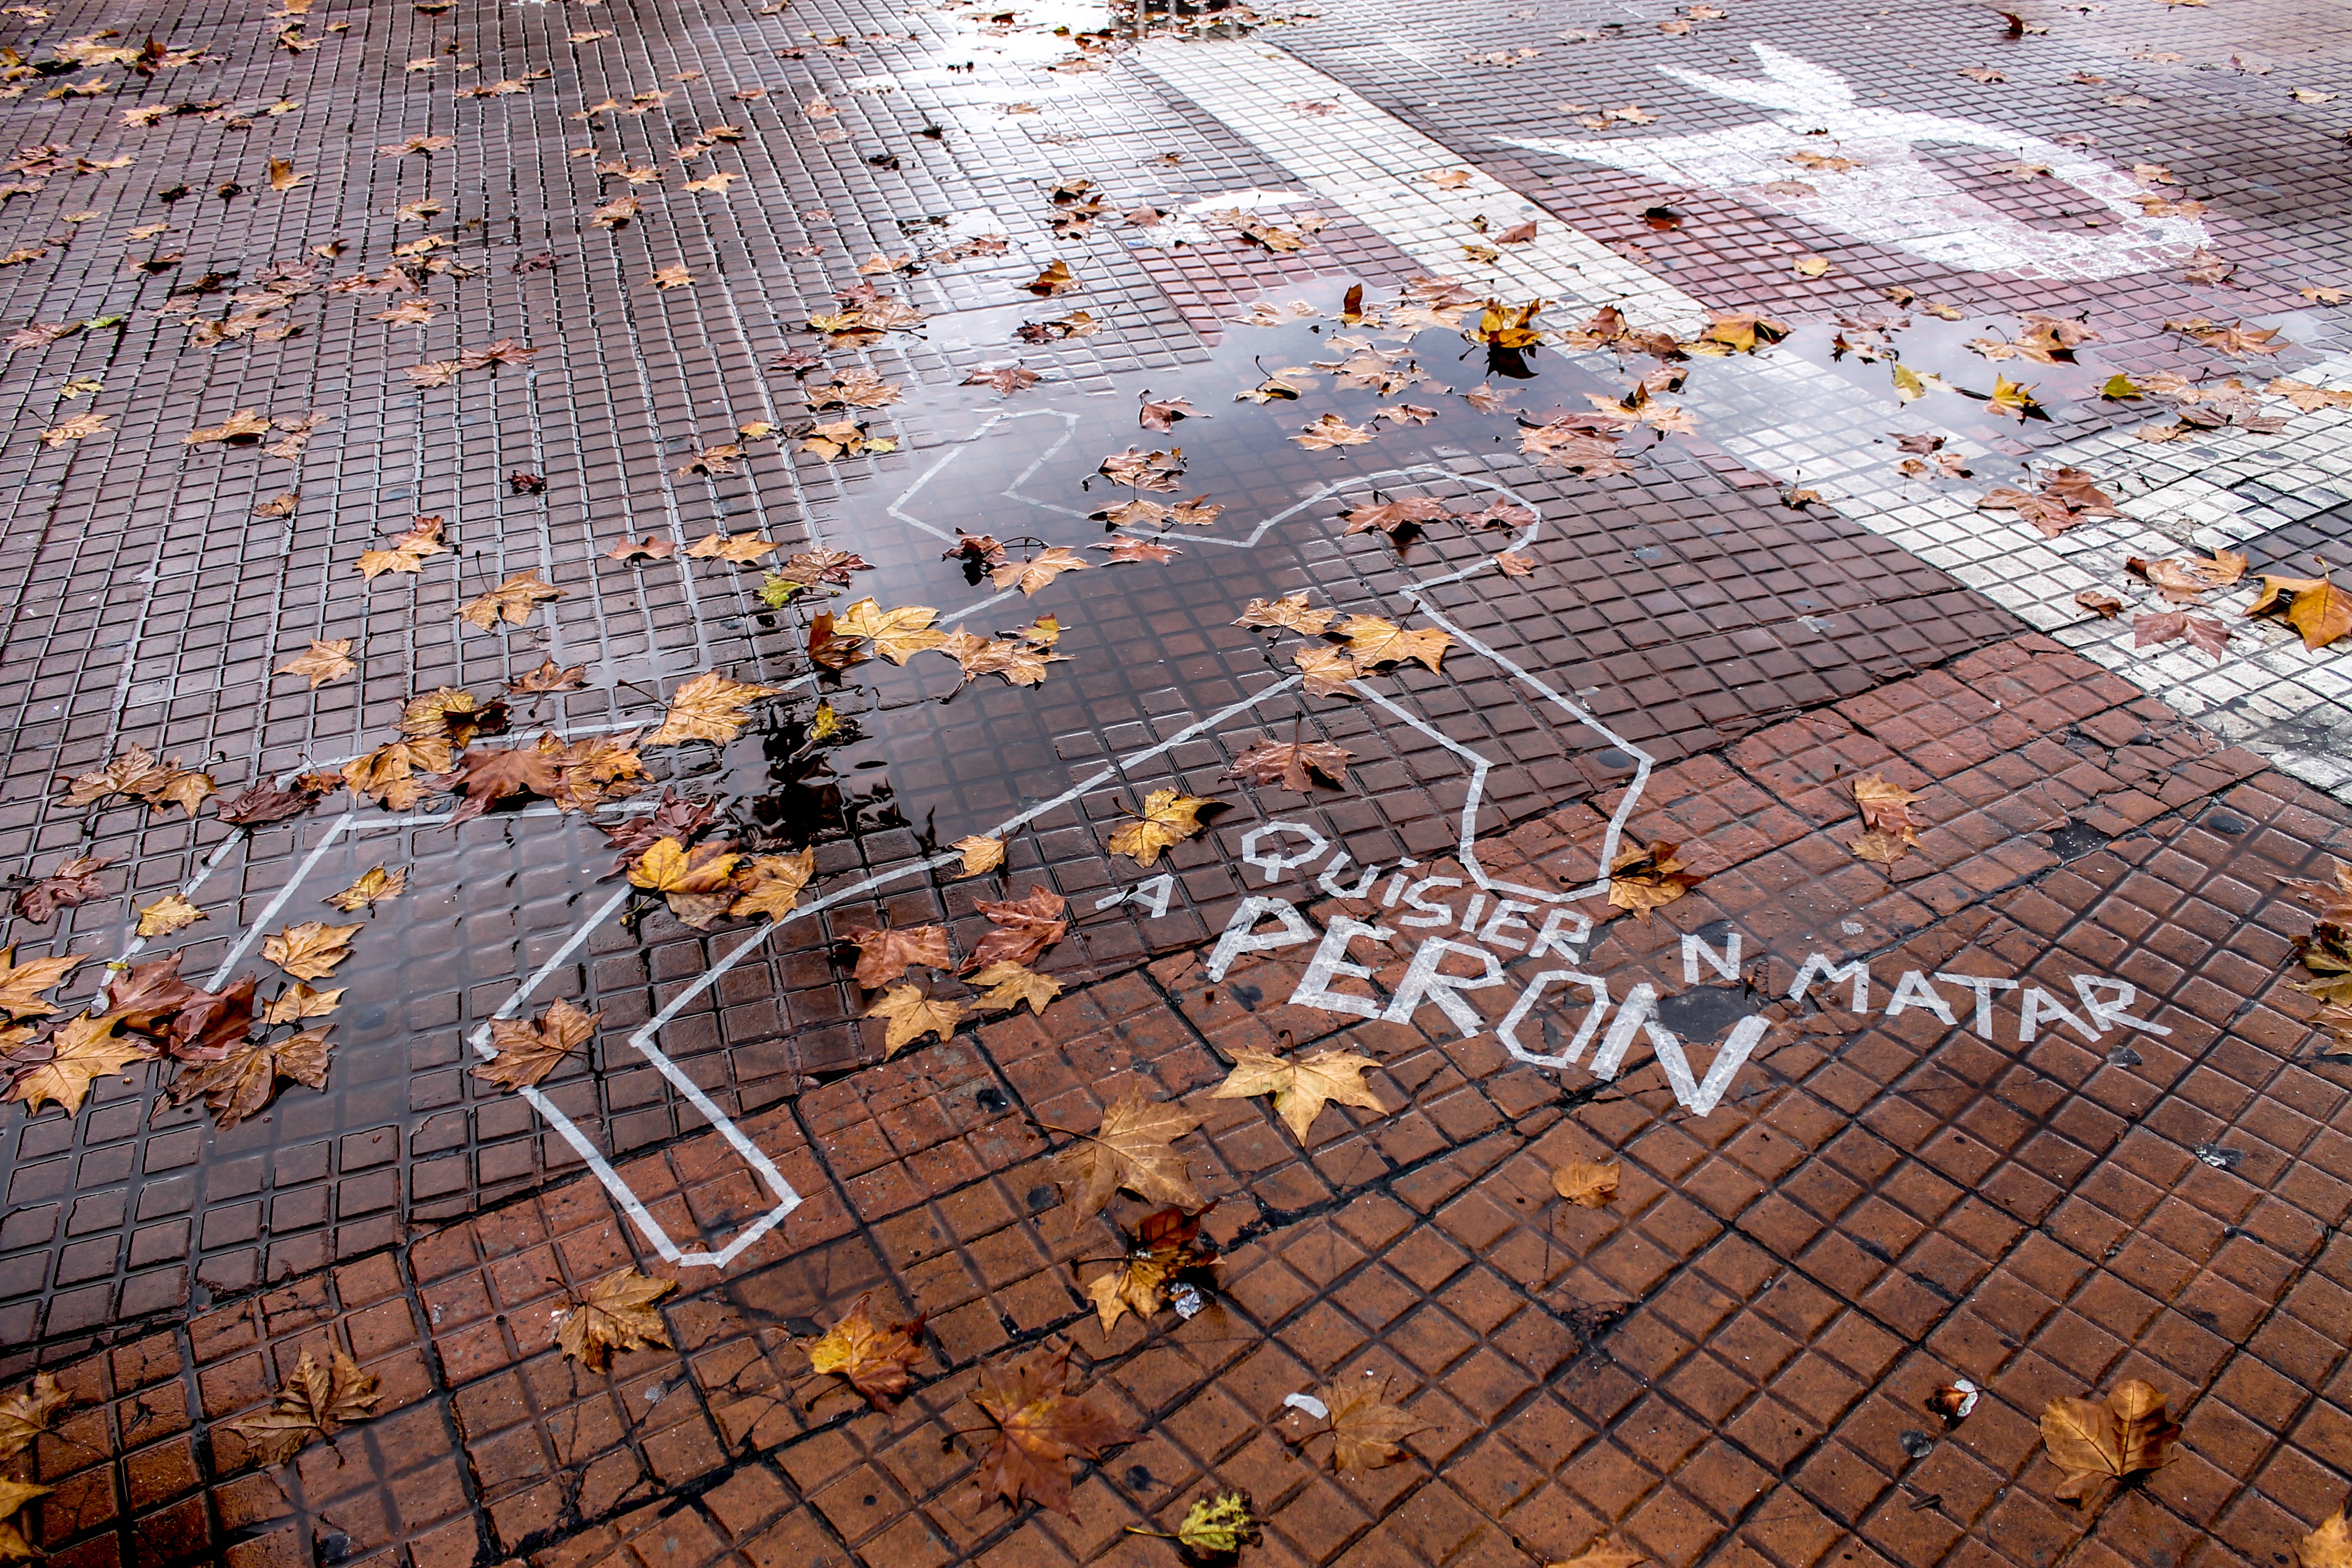
cobblestone, city, wall, suburb, soil, art, argentina, murder, screenshot, flooring, aerial photography, buenos aires, road surface, residential area, casa rosada, plaza de mayo, government house